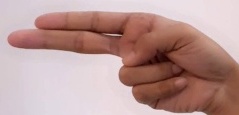
ASL sign: H